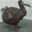
Label: bird